Gil Whitney

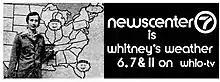
1976 "TV Guide" ad for Newscenter 7 with Gil Whitney

As a weatherman, Whitney is best remembered for his timely warning on April 3, 1974, of an F5 tornado that went through Xenia, Ohio, during the 1974 Super Outbreak. He specifically identified the Xenia neighborhood of Arrowhead as being directly in the tornado's path; his report proved to be correct as Arrowhead was leveled by the twister.